Marina Kravets

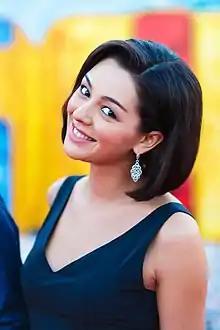

Marina Leonidovna Kravets (Russian: "Марина Леонидовна Кравец", born 18 May 1984, Leningrad, USSR) is a Russian actress radio moderator and singer. She is the only permanent female participant of the Russian television show "Comedy Club".